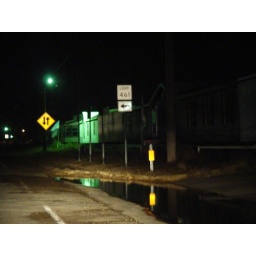
I liked the green of the streetlight against the colors of the signs.